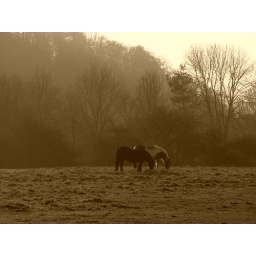
Some horses in a field in the local village